Sunset (1988 film)

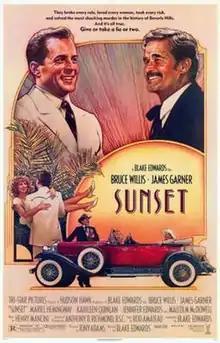
Theatrical release poster by Drew Struzan

Sunset is a 1988 American crime mystery western film written and directed by Blake Edwards and starring Bruce Willis as Western actor Tom Mix, who teams up with lawman Wyatt Earp, portrayed for the second time in a theatrical film by James Garner. Based on an unpublished novel by Rod Amateau, the plot has Earp and Mix solve a murder in Hollywood in 1929.